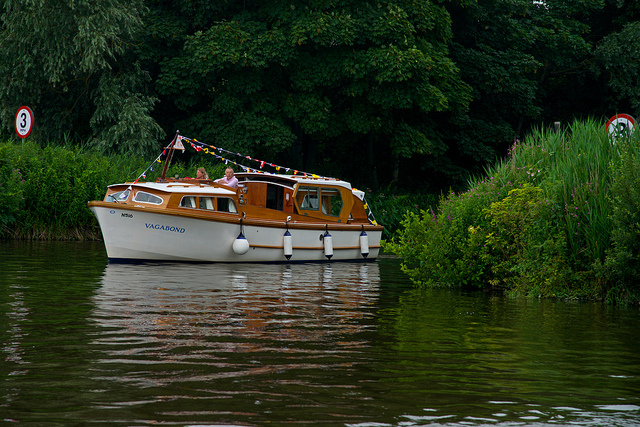
A boat is in the water with two people in it.

A white and orange boat traveling along a lush green river.

People driving a boat on a river through grasslands.

People ride a boat on a stream through a forested area.